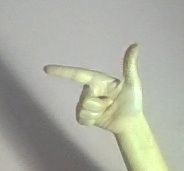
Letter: yaa